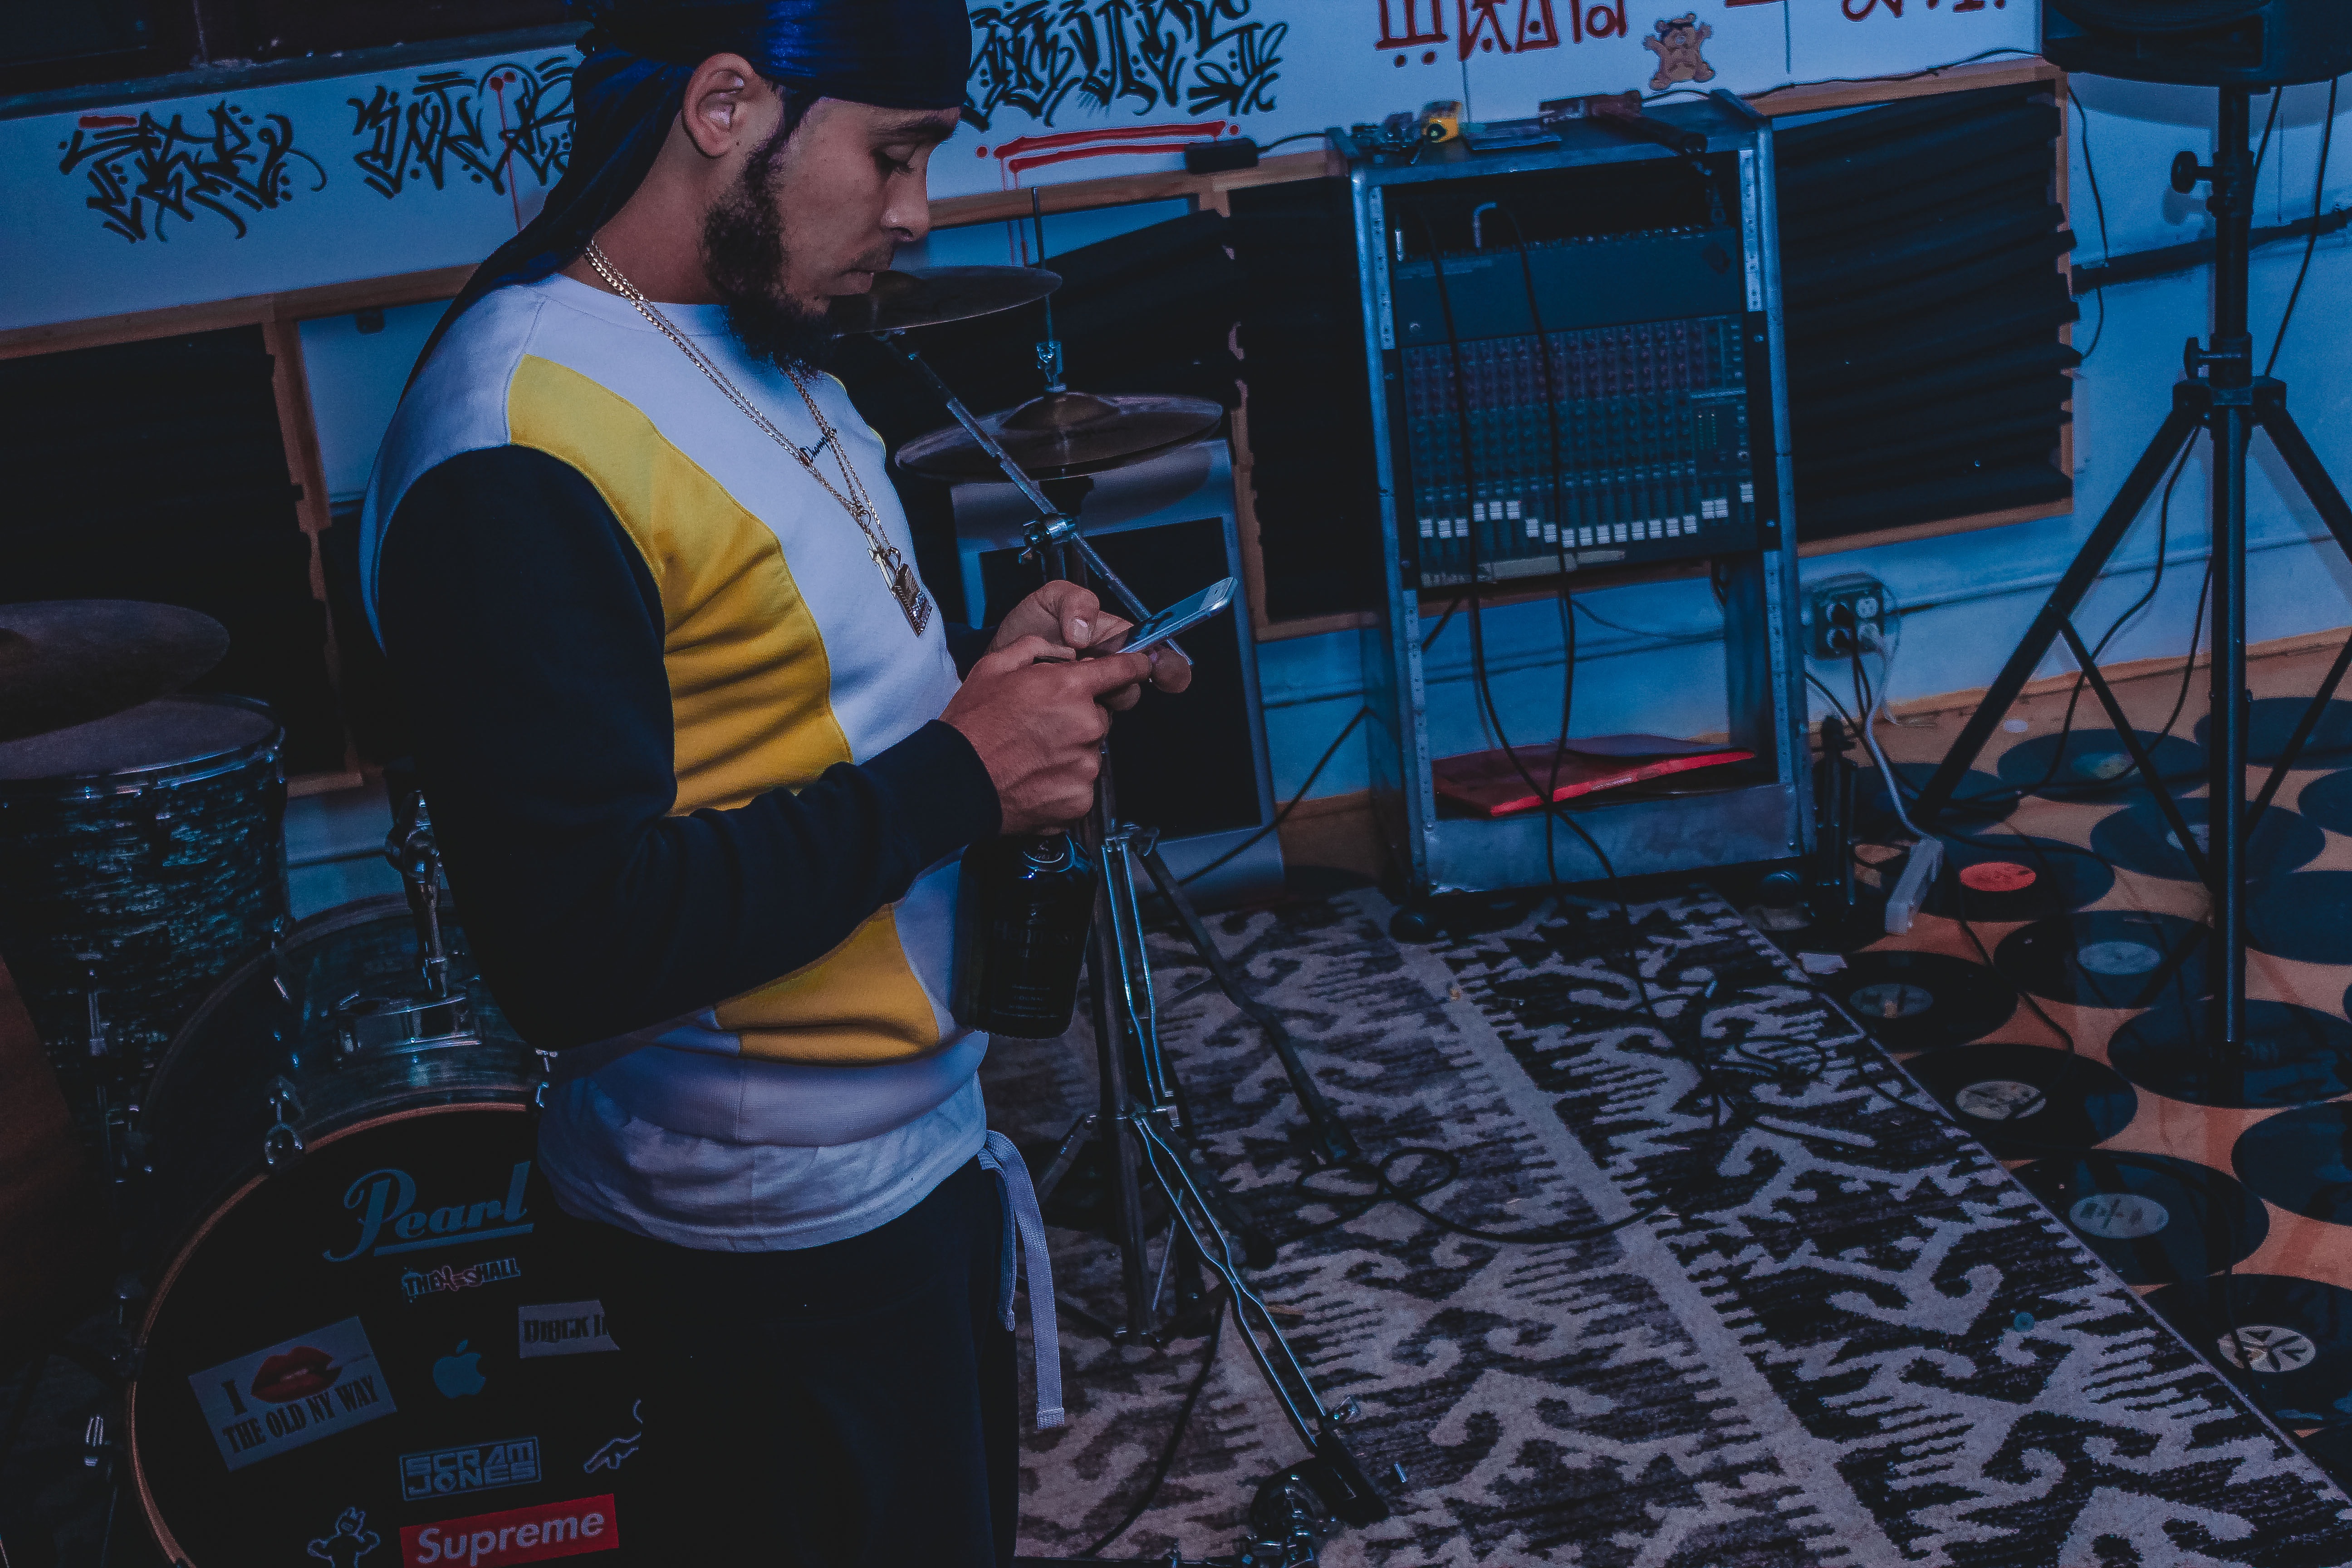
blue, snapshot, technology, fun, performance, recreation, audio, music, electronic device, night, stage, musician, event, midnight